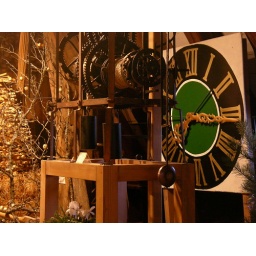
Old church clock with clockwork in Altensteig castle